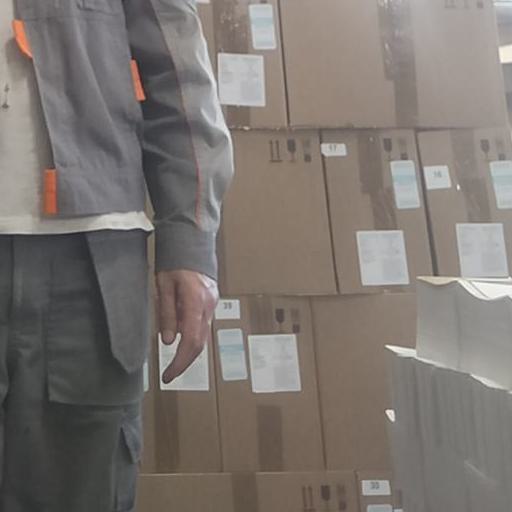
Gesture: no_gesture